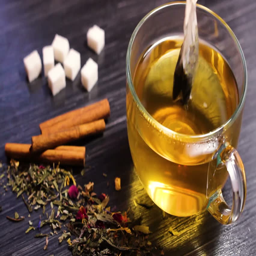
a bag of tea is immersed in a glass cup with hot water